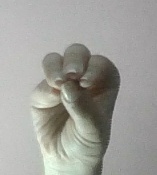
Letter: ha